Cowandilla, South Australia

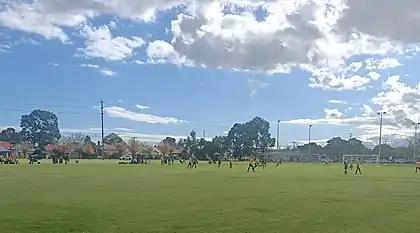

Cowandilla is also home of the Cowandilla Primary School and the Orthodox Coptic Church in South Australia.